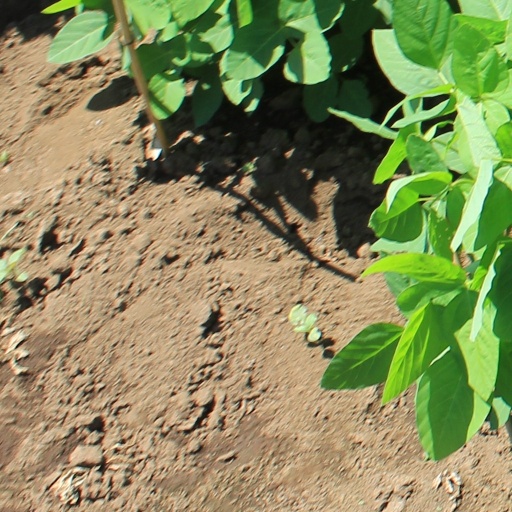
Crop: soybean